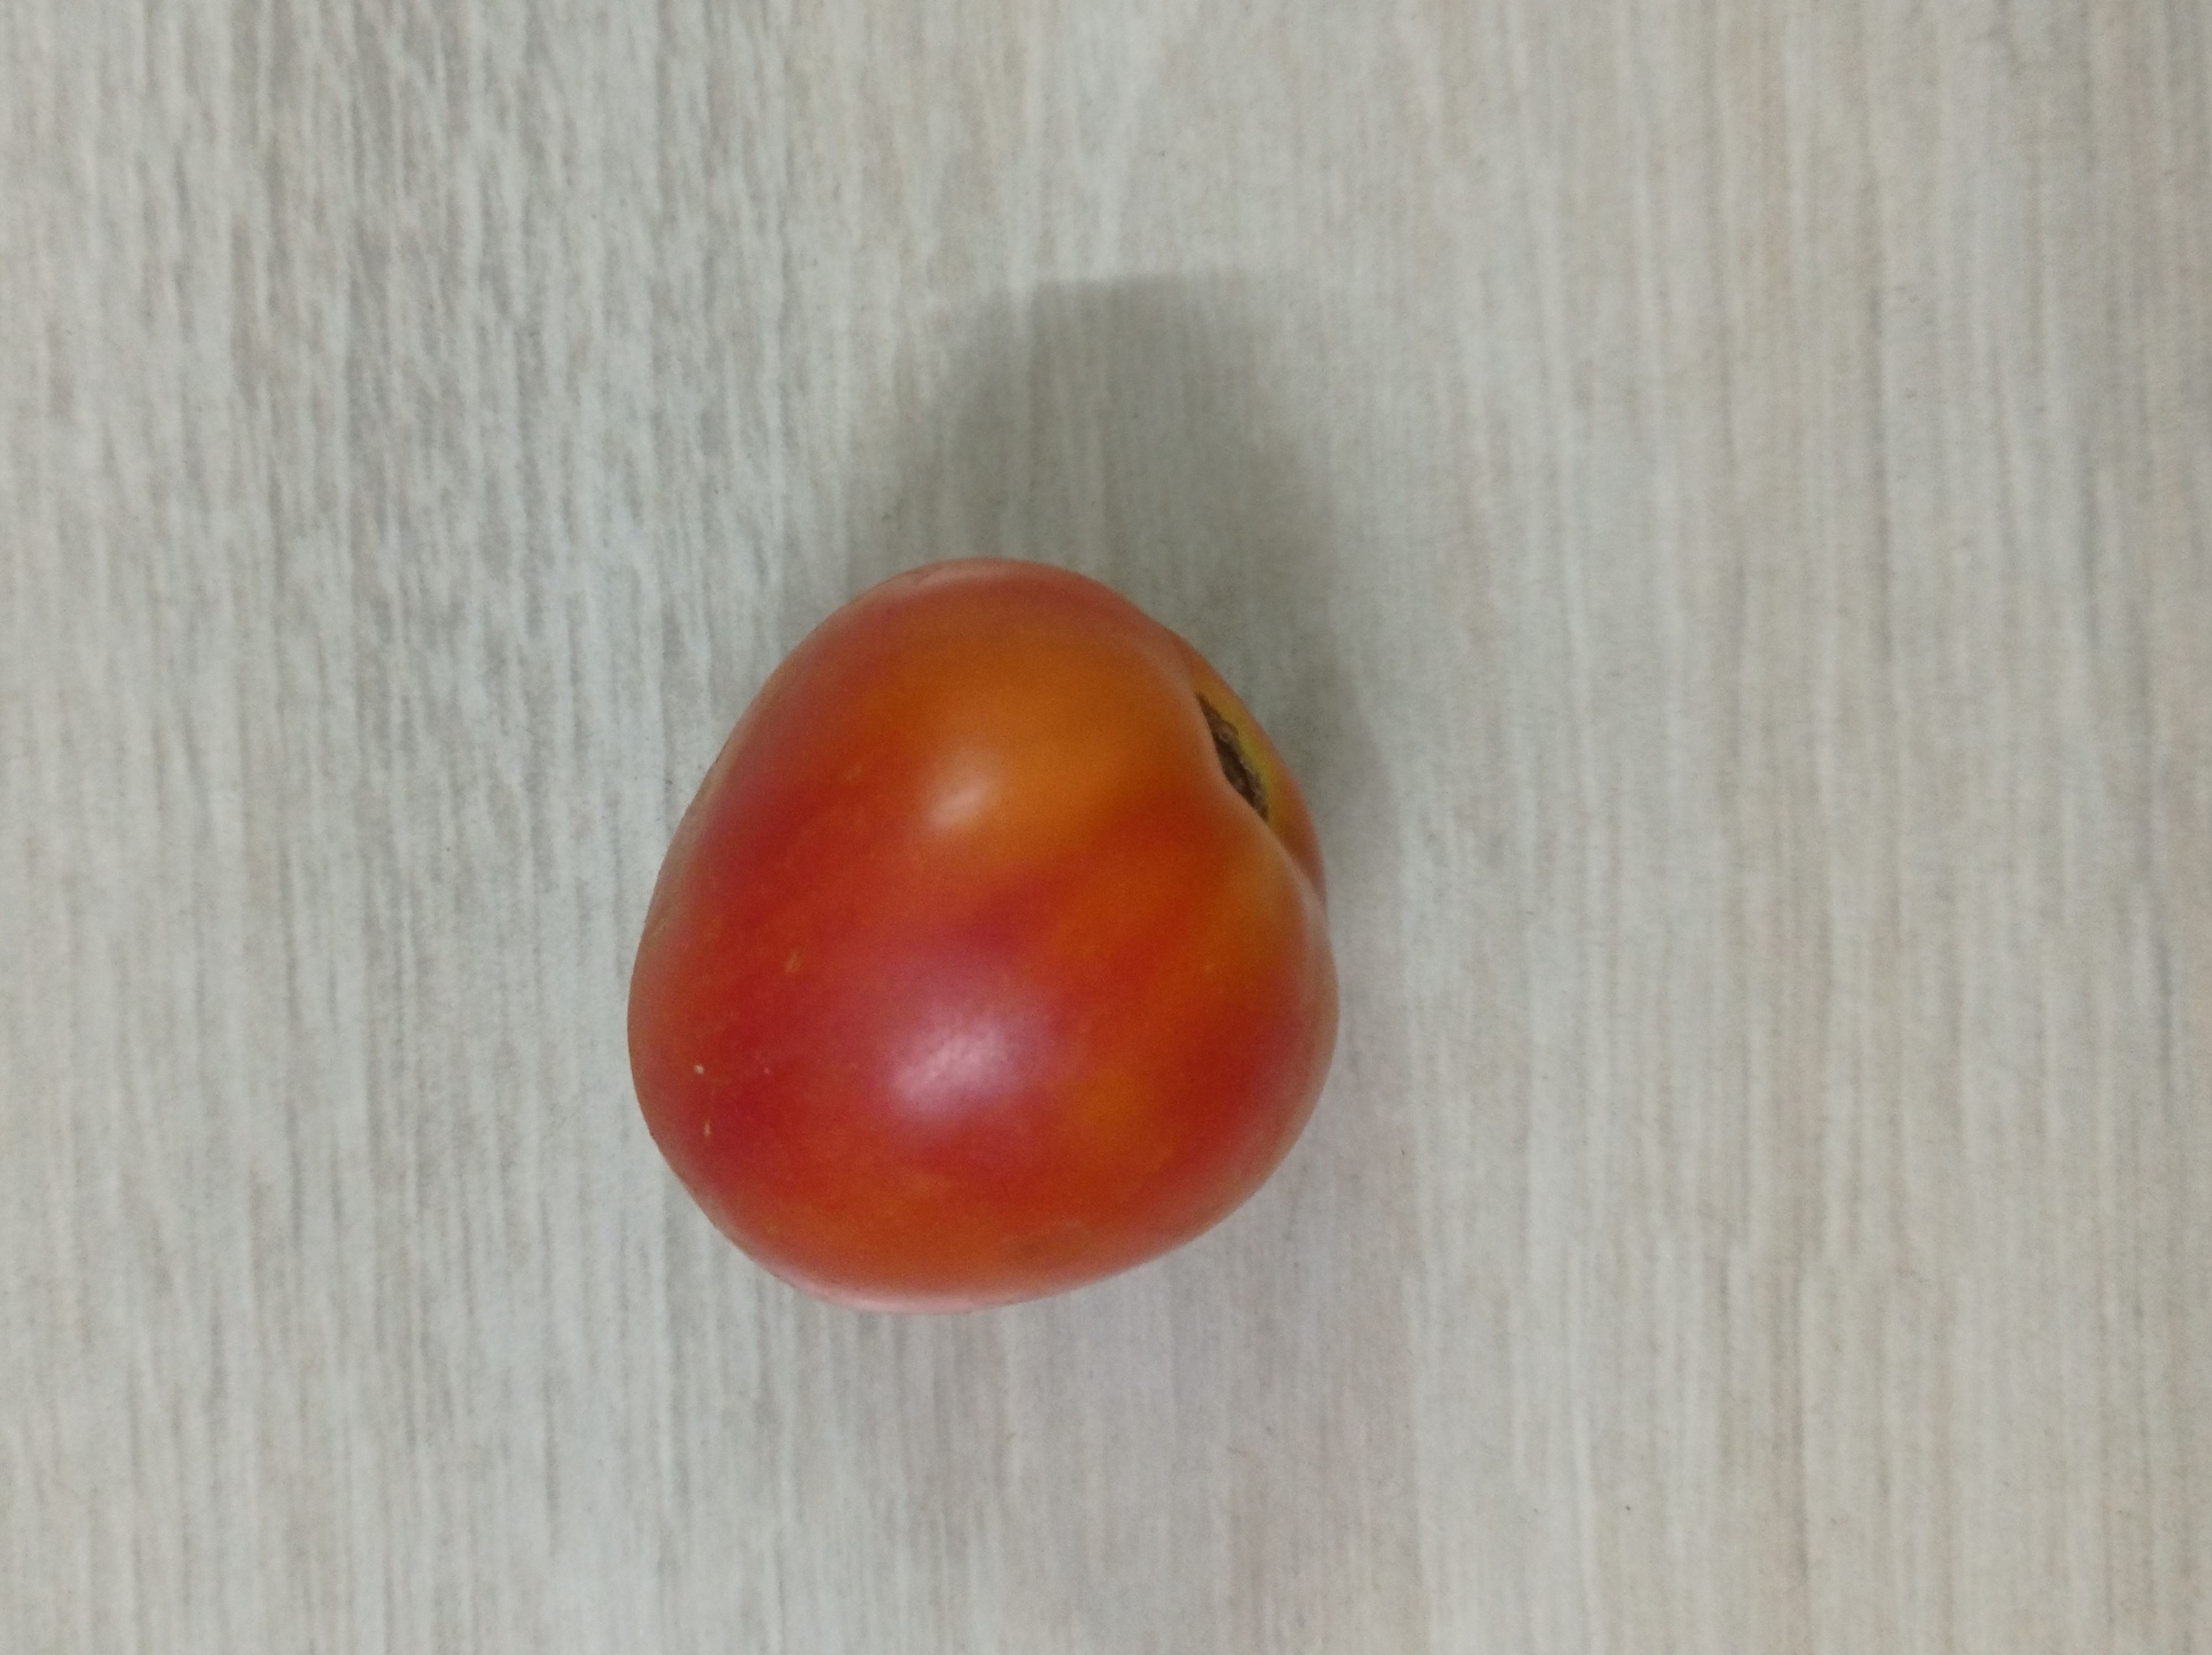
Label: Fresh